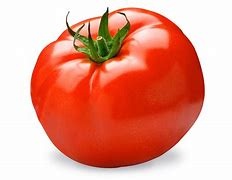
Label: tomato